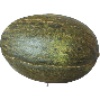
Label: melon_piel_de_sapo